1. FC Lok Stendal

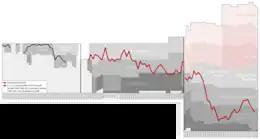
Historical chart of the club's league performance

"Lok" spent most of the 1950s and 1960s in the top flight DDR-Oberliga. However, they were a perennial lower-table side and their best ever result at that level was a fourth-place finish. They fell to the second-tier DDR-Liga in 1968 to play out the 1970s and early 1980s. Most of the rest of the 1980s was spent in third and fourth division level competition.